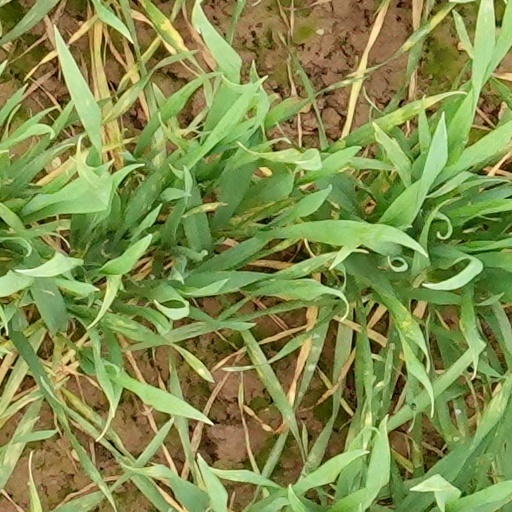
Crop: wheat